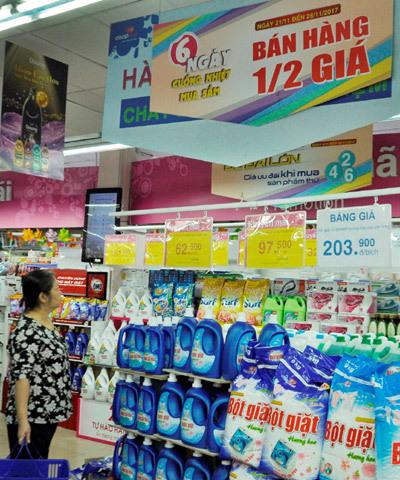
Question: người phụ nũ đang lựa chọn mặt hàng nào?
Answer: bột giặt